Wallace Walter Atwood

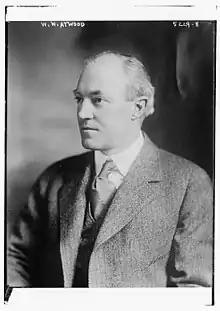
Wallace Walter Atwood c. 1920

Wallace Walter Atwood (October 1, 1872 – July 24, 1949) was an American geographer and geologist.